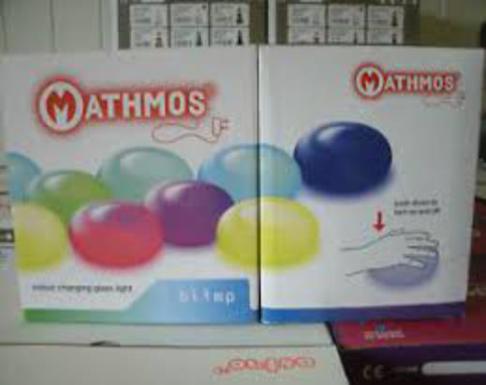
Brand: mathmos
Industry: Necessities